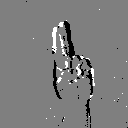
ASL letter: u